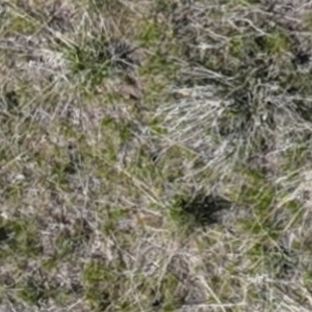
Month: may